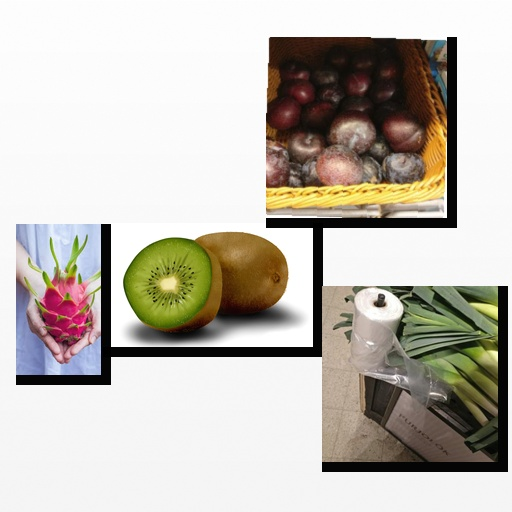
Food items: dragon_fruit, plum, leek, kiwi